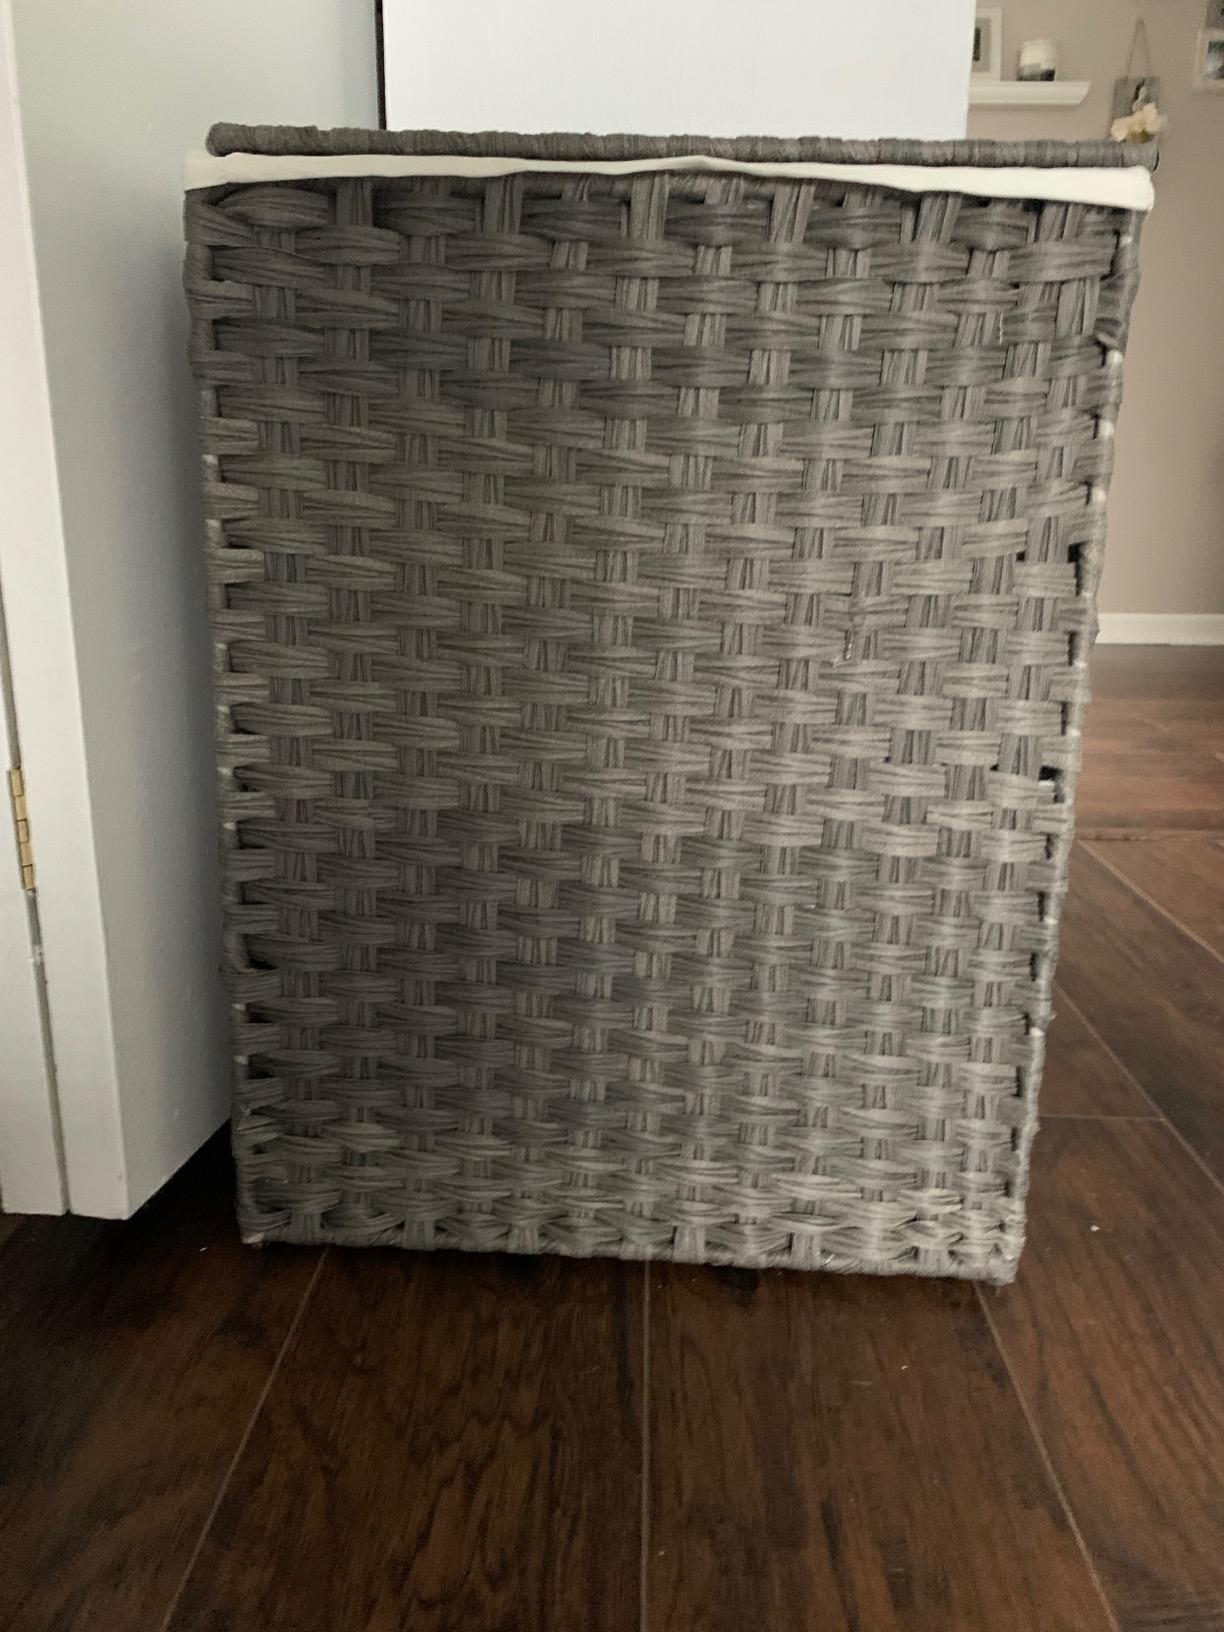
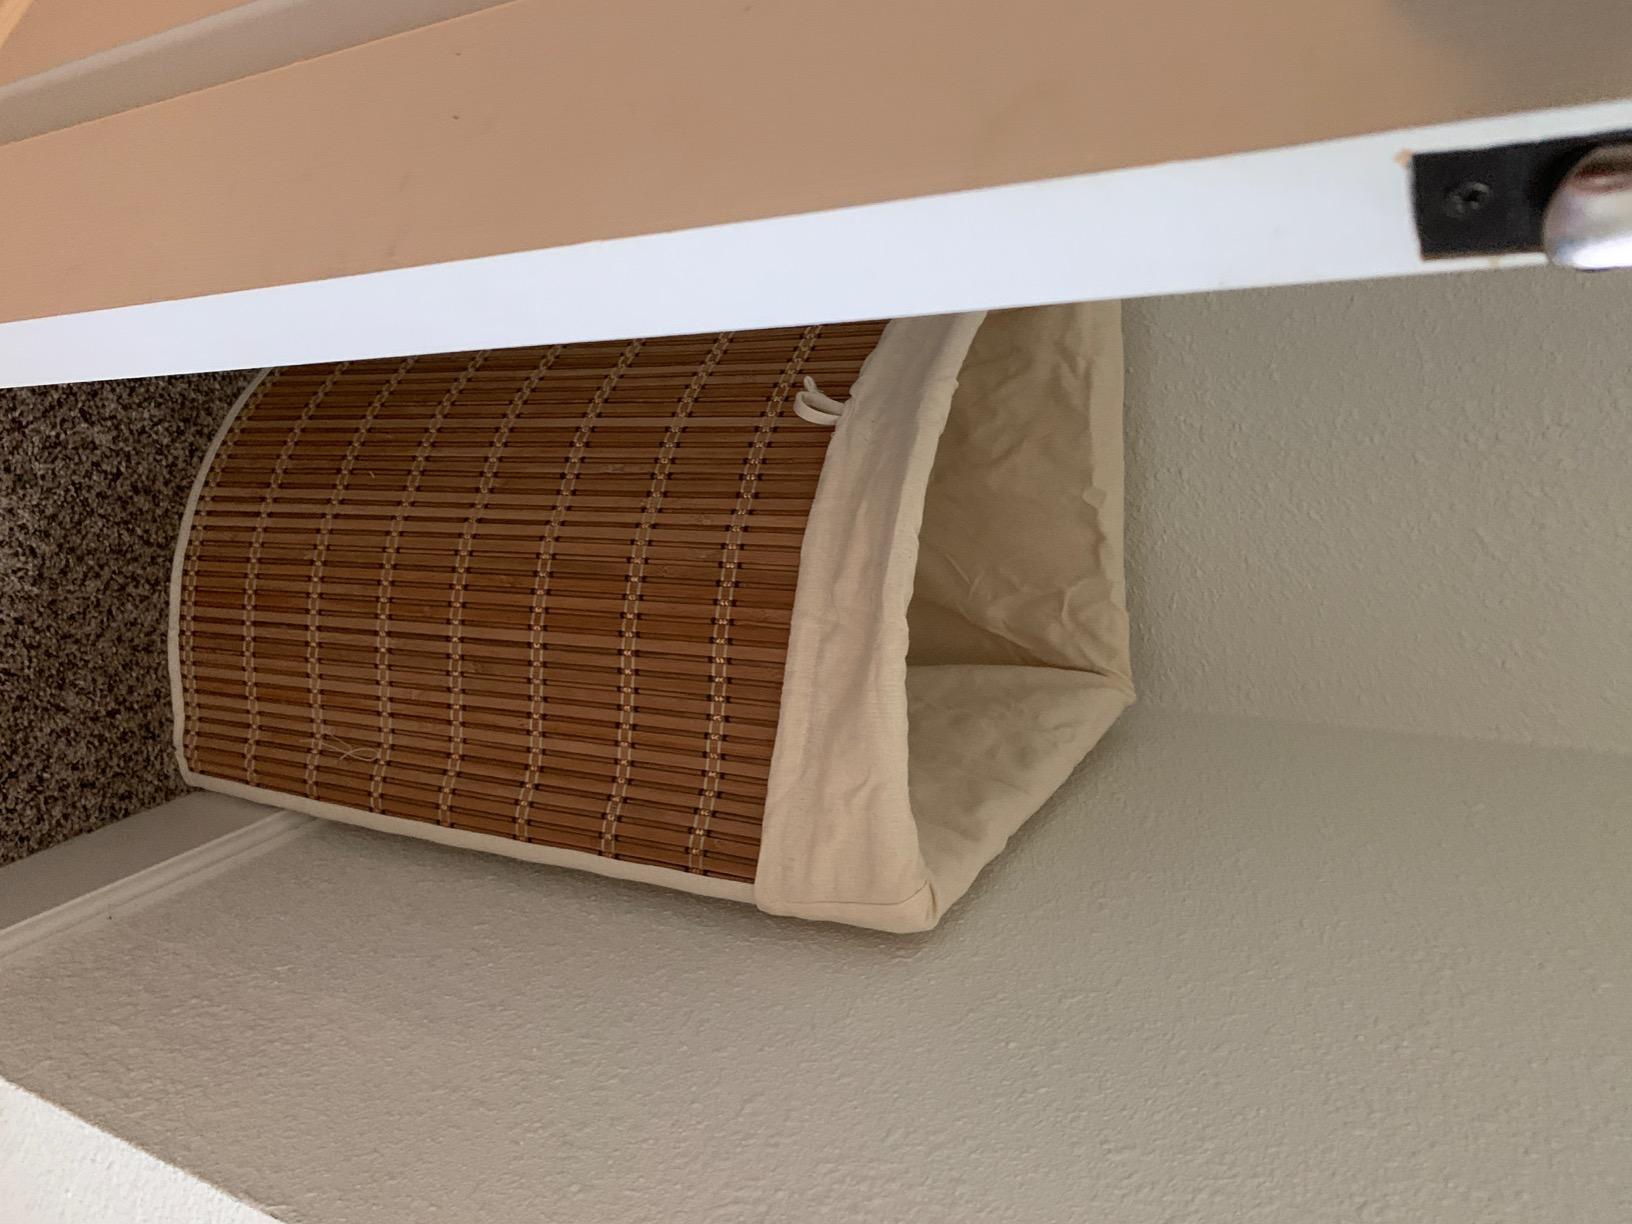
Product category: items_hamper
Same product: no